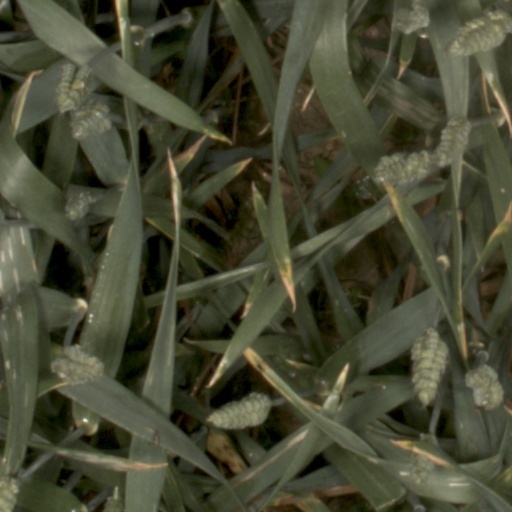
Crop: wheat